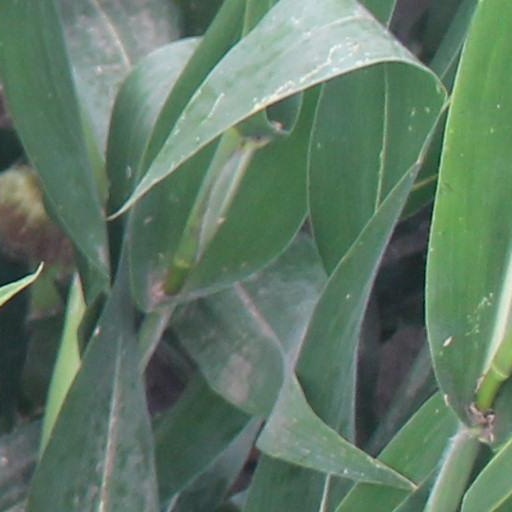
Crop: maize; corn